Strombolicchio

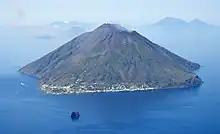
Aerial view of Stromboli and Strombolicchio from the northeast

Strombolicchio is a sea stack of volcanic origin to the northeast of the island of Stromboli in the Aeolian Islands of Italy. Its name in the Sicilian language, Struognulicchiu, means "Little Stromboli". Geologically, Strombolicchio is a volcanic plug or spine of extremely hard compacted basalt resistant to erosion, and is the remnant of the original volcano from which the island of Stromboli was built up about 200,000 years ago. The small islet hosts rare flora and fauna, including endangered species, and has been declared a natural reserve with severe restrictions on access.